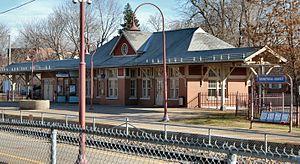
La gare Montréal-Ouest est une gare canadienne située à Montréal-Ouest. L'exploitant exo l'utilise pour ses lignes de train de banlieue Vaudreuil–Hudson, Saint-Jérôme et Candiac.
Les trains de banlieue de Montréal sont un réseau de six lignes de trains de banlieue de la Région métropolitaine de Montréal, opéré par Bombardier Transportation mais exploitées par exo, l'identité de marque du Réseau de transport métropolitain, anciennement l'Agence métropolitaine de transport, mandaté par l'Autorité régionale de transport métropolitain, desservant la région métropolitaine de Montréal.